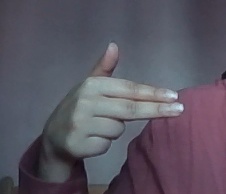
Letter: ghain